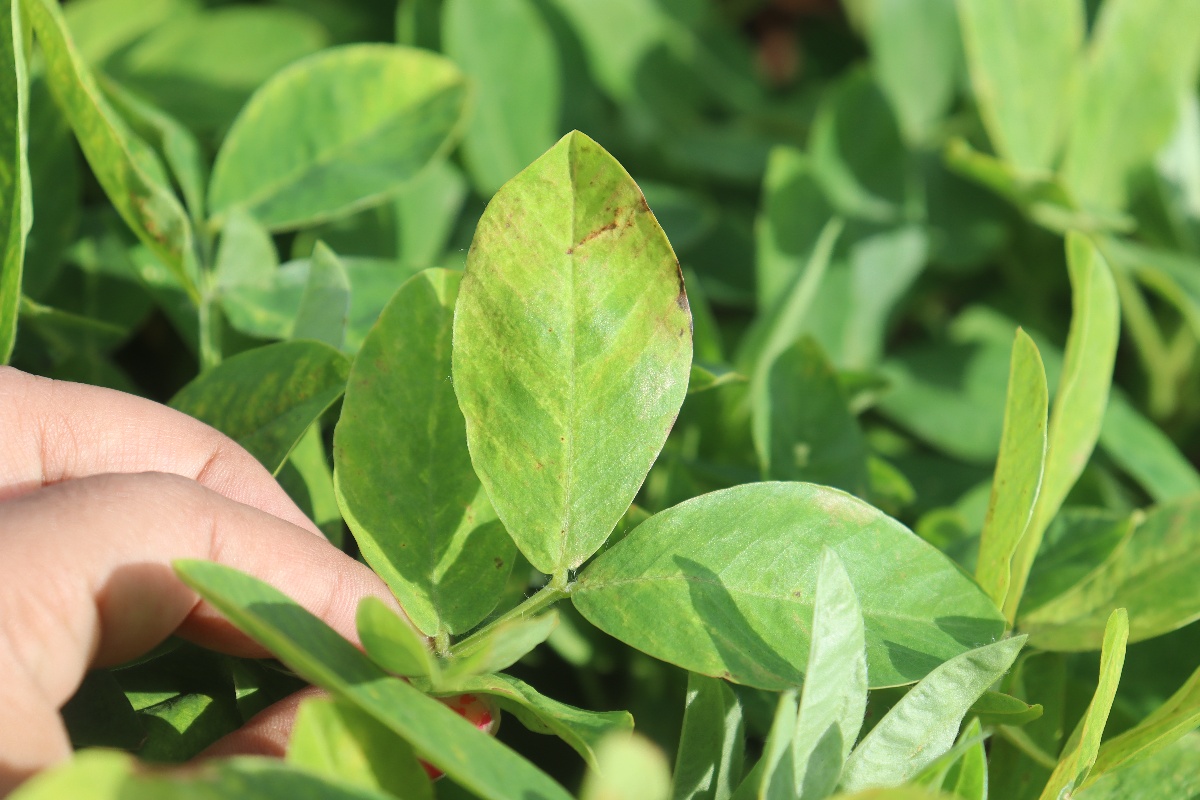
Label: early_leaf_spot